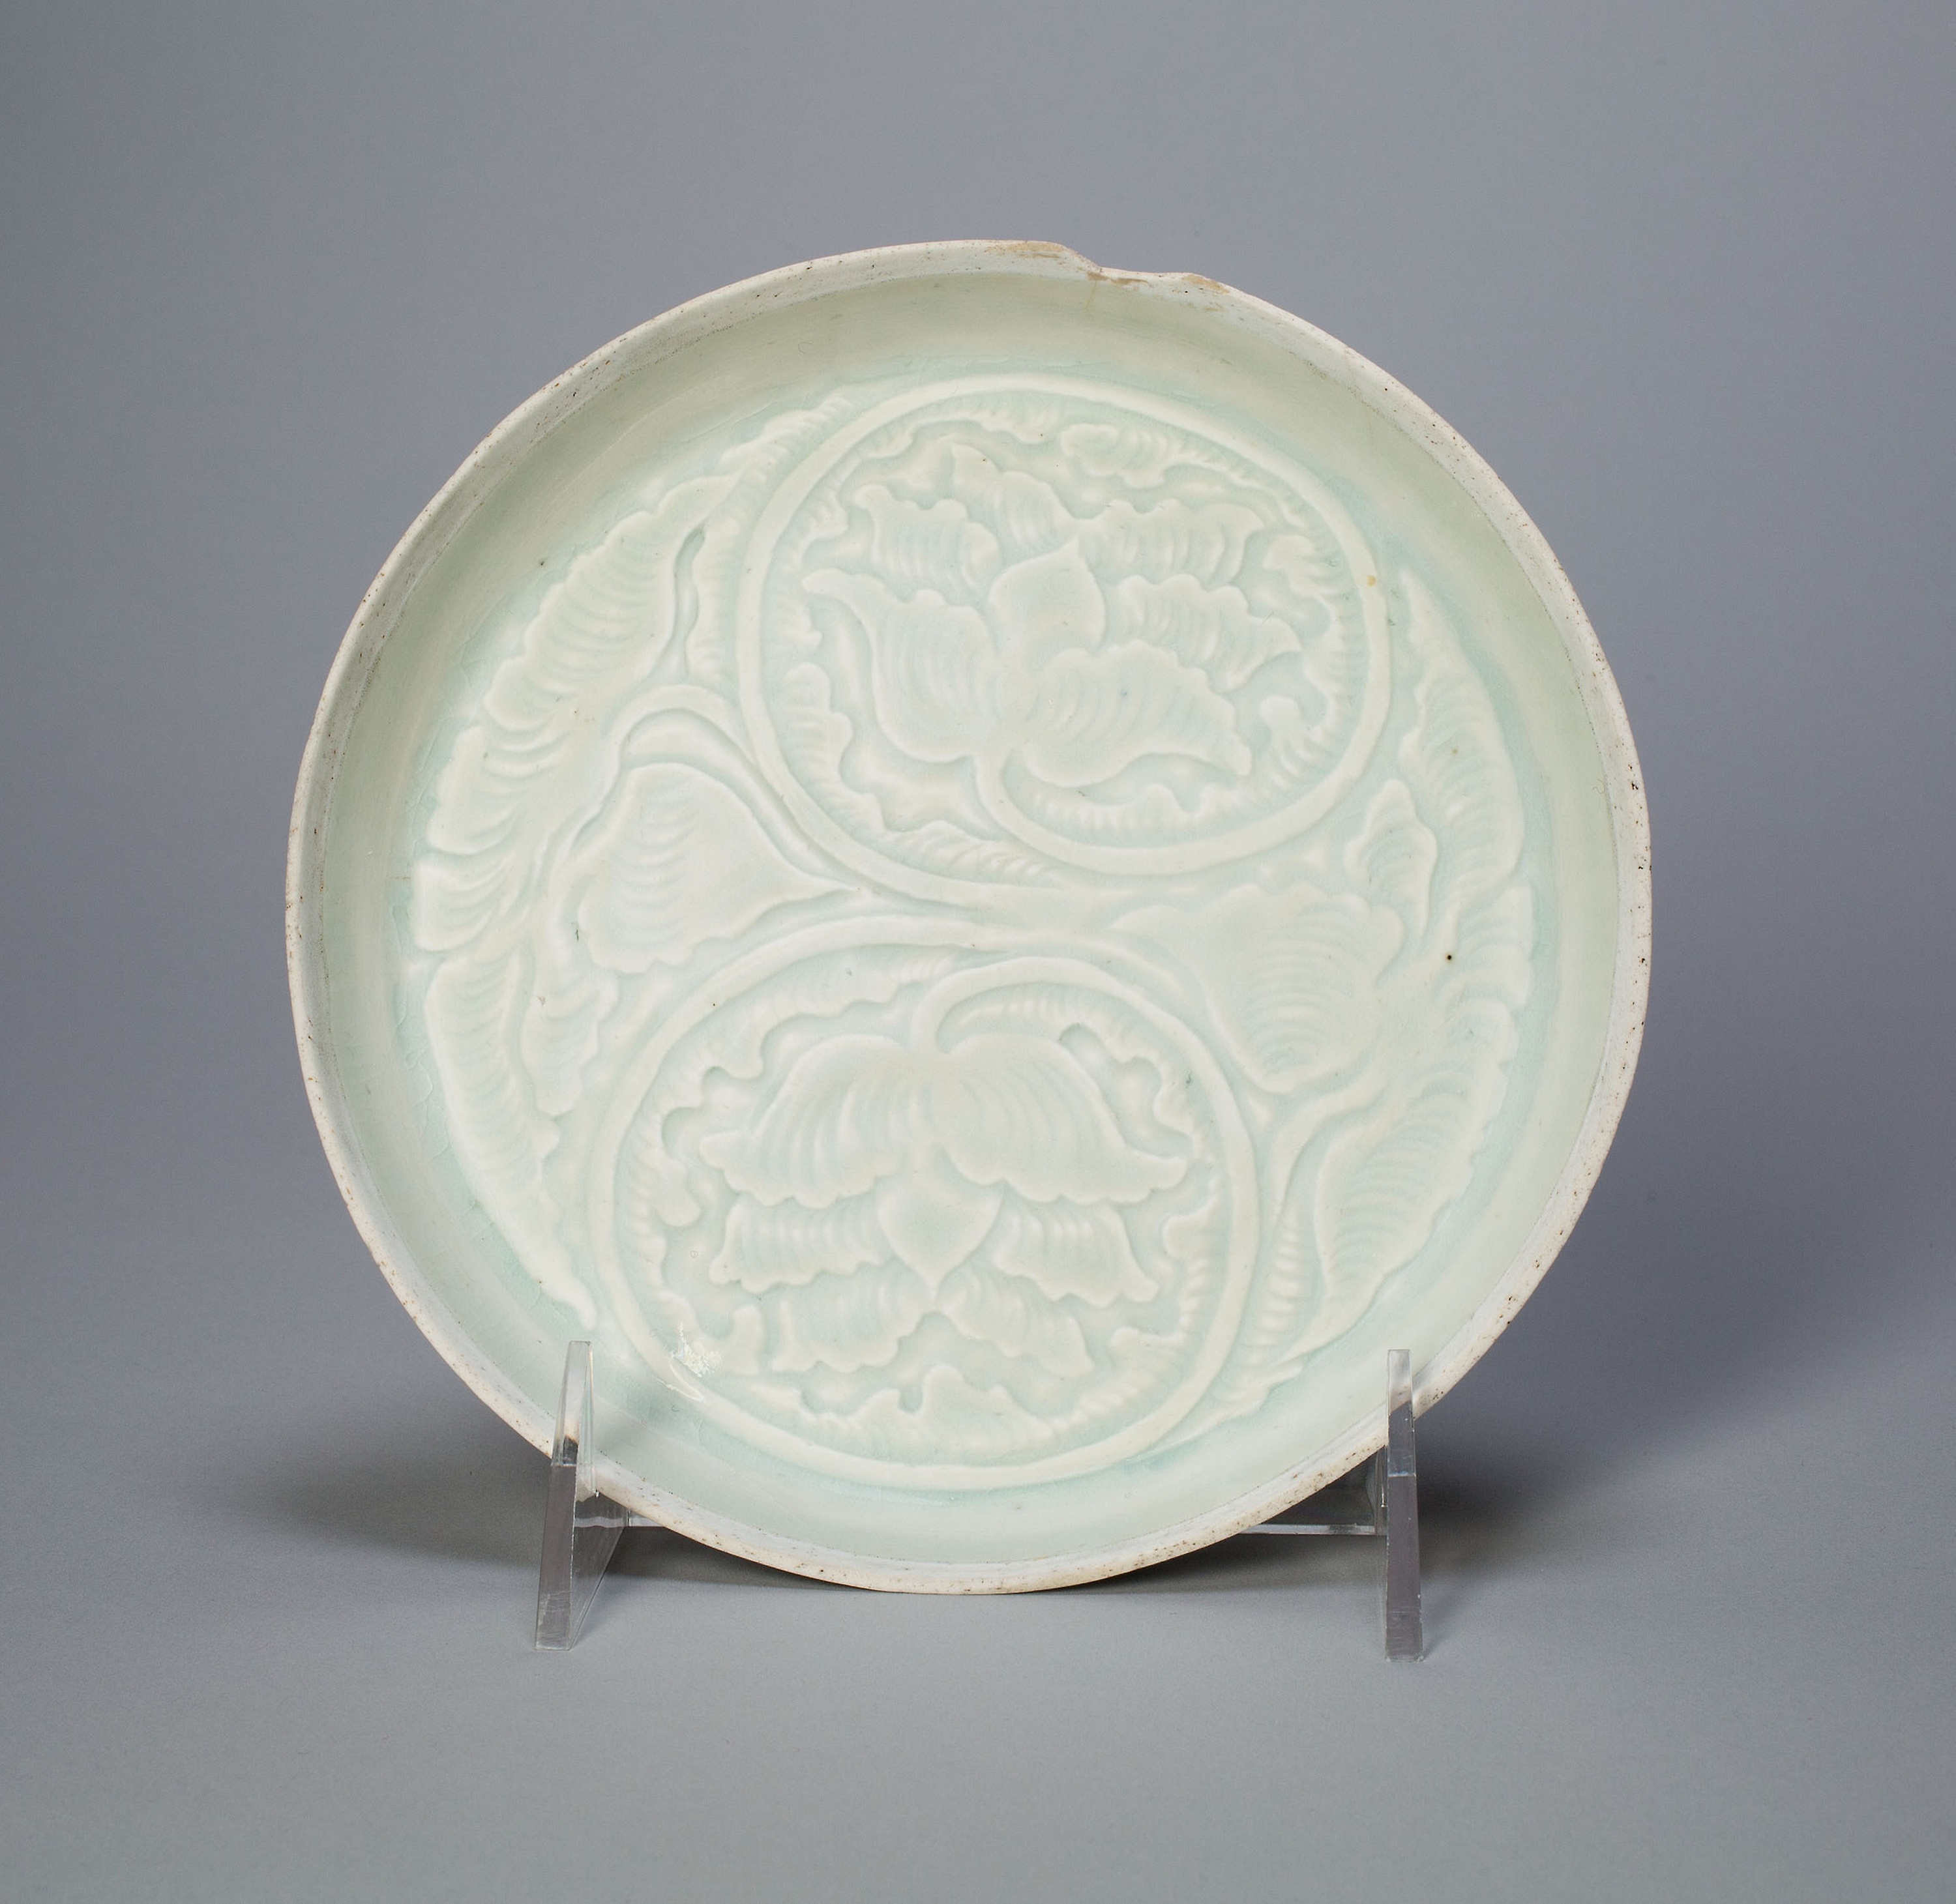
dishware, plate, platter, tableware, serveware, carving, ceramic, porcelain, circle, saucer, dinnerware set